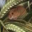
Label: mouse